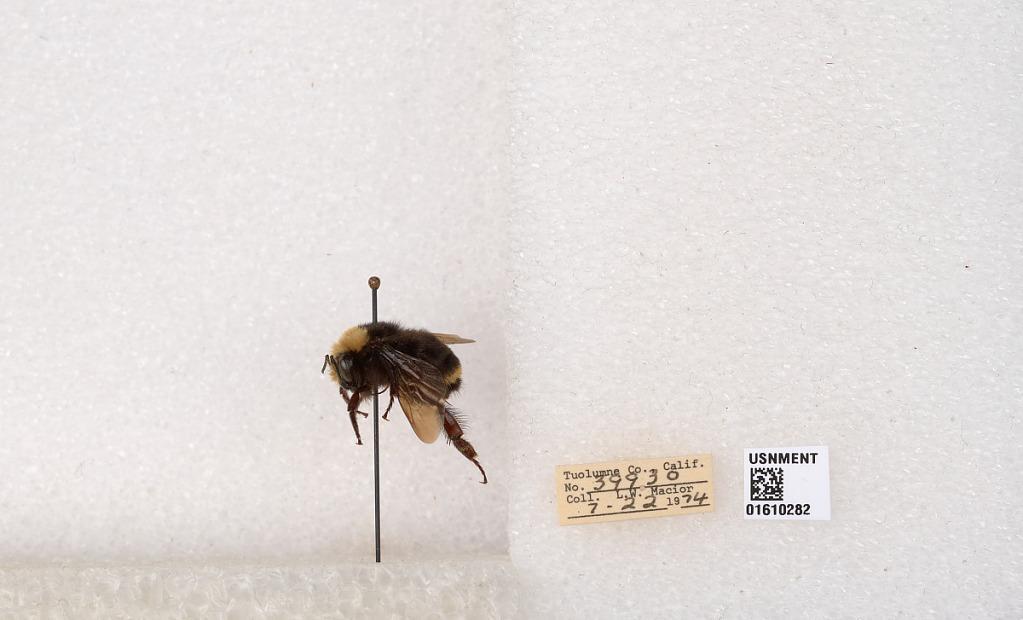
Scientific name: Bombus (Pyrobombus) vosnesenskii Radoszkowski
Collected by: L. Macior
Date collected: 1974-7-22
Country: United States
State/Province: California
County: Tuolumne
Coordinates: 37.9712, -120.228